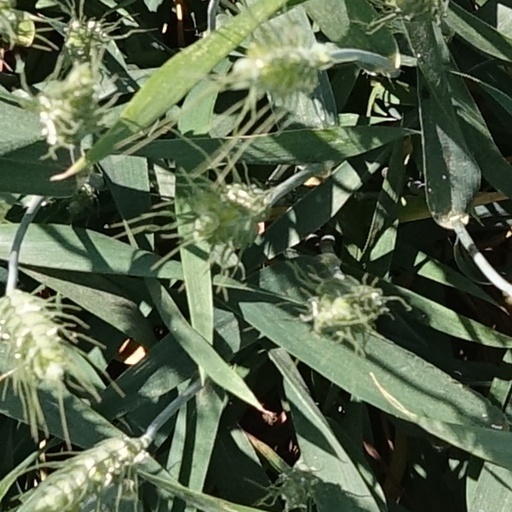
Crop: wheat